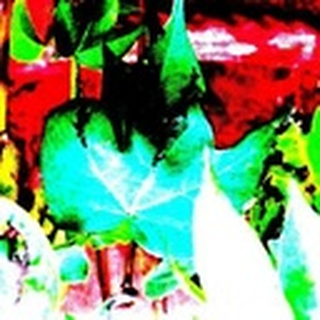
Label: cotton_bacterial_blight